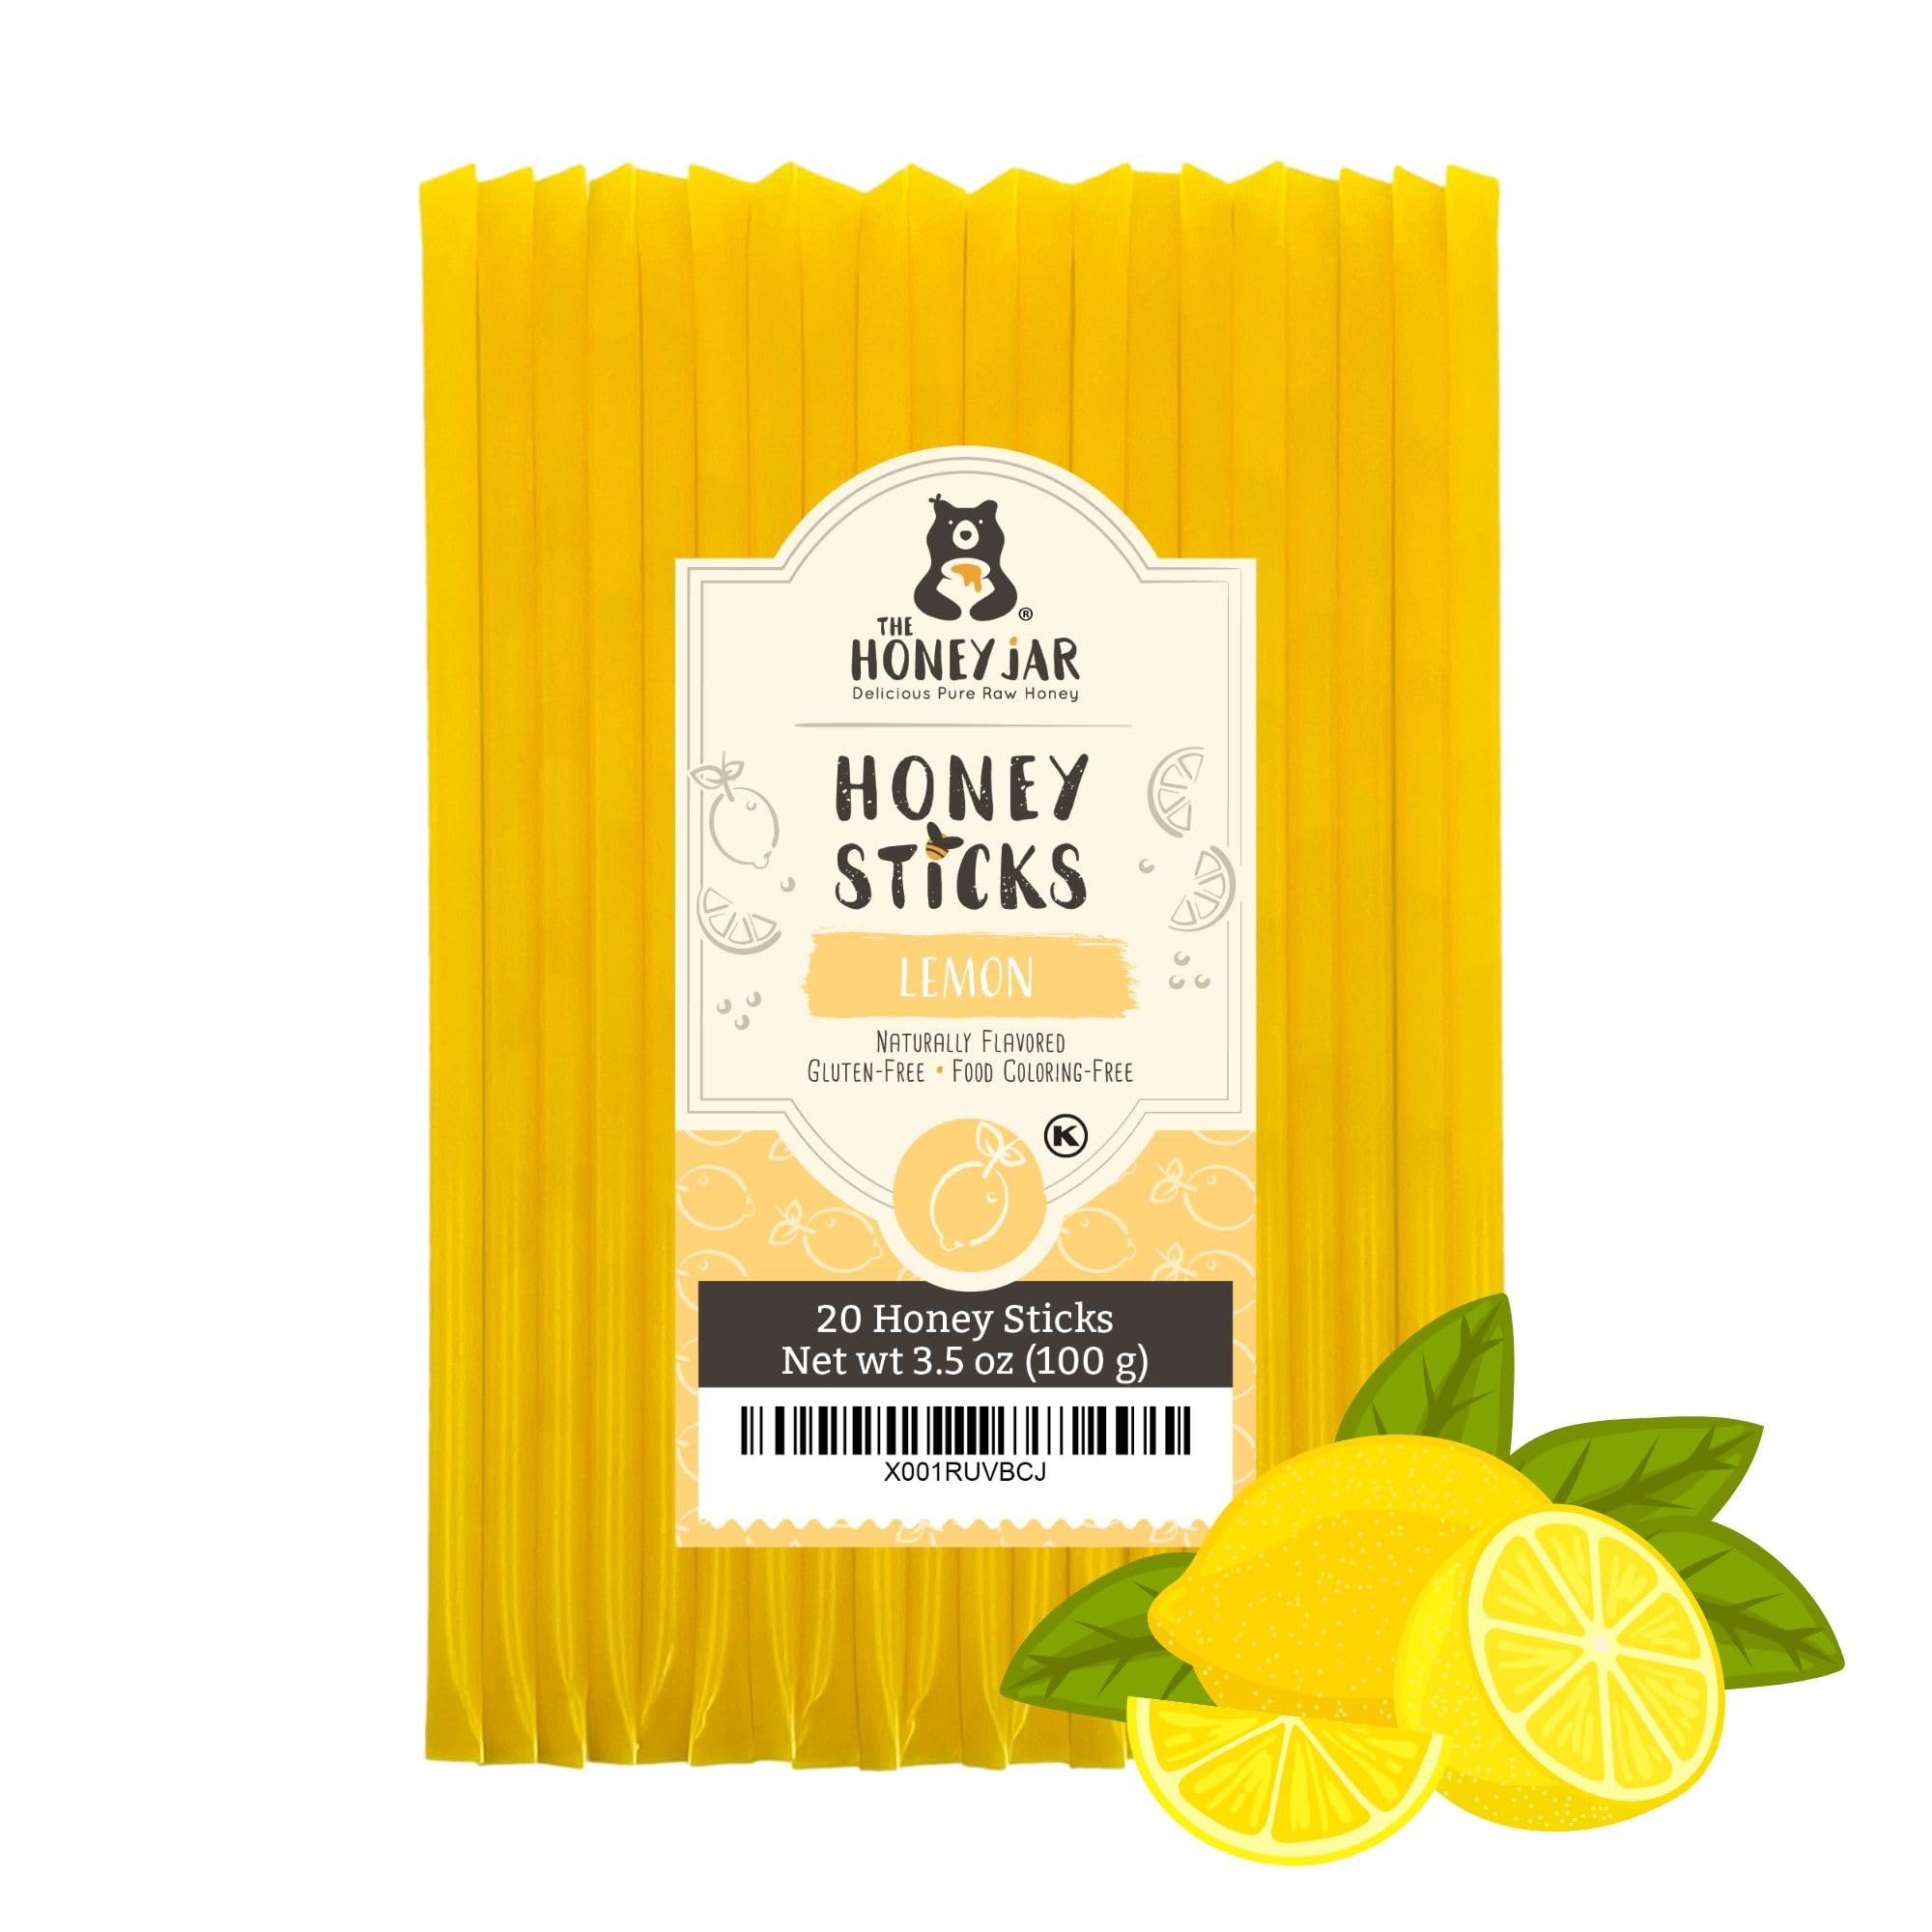
Item Name: The Honey Jar Lemon Flavored Honey Sticks - Pure Honey Straws For Tea, Coffee, or a Healthy Treat - One Teaspoon of Flavored Honey Per Stick - Made In The USA with Real Honey - (20 Count)
Bullet Point 1: Premium Local Honey - The Honey Jar's natural honey sticks are sourced and made in Ogden, Utah, the beehive state. We specialize in only the highest quality honey and provide you with a premium product you can trust.
Bullet Point 2: Delicious & Nutritious - Each of our flavored honey sticks is made with pure clover honey and features BPA-free packaging for added wellness benefits. At 5 grams of honey and 15 calories per stick, our product contains no added sugar or coloring.
Bullet Point 3: Healthy Snack On-The-Go - Great drizzled over ice cream or squeezed right from the straw into a waiting mouth, there is simply no wrong way to enjoy this treat from nature. Grab a straw and savor it on your way out the door anytime, anywhere!
Bullet Point 4: Perfect Beverage Sweetener - Our honey sticks are the perfect coffee, hot chocolate, and tea sweetener! Enjoy some additional flavor and healthy sweetness with our convenient grab and go flavored straws!
Bullet Point 5: Quick & Convenient - Each of our BPA-free honey packs is designed to open easily with just one pop--no scissors needed! If your honey sticks begin to crystallize, simply put them in hot water on the stove or in a sunny window to reliquify.
Product Description: Honey Sticks by The Honey Jar are a fun and exciting way to enjoy honey on the go. Each honey stick is made by filling a bpa-free plastic straw with pure American Honey that has been selected to offer a sweet and tasty treat. Kids love the delicious sweet taste and adults love that they are a healthy alternative to overly processed sugars. At only 15 calories per stick, each honey stick can satisfy a sweet tooth and not throw you off your diet. Keep them in your purse, car, lunch box, backpack or on your desk. Enjoy them while camping, hiking, kayaking, in your office or at a baseball game. Each bag is labeled with our contact information in case you need additiona assistance. Enjoy!
Value: 20.0
Unit: Count

Price: 7.49